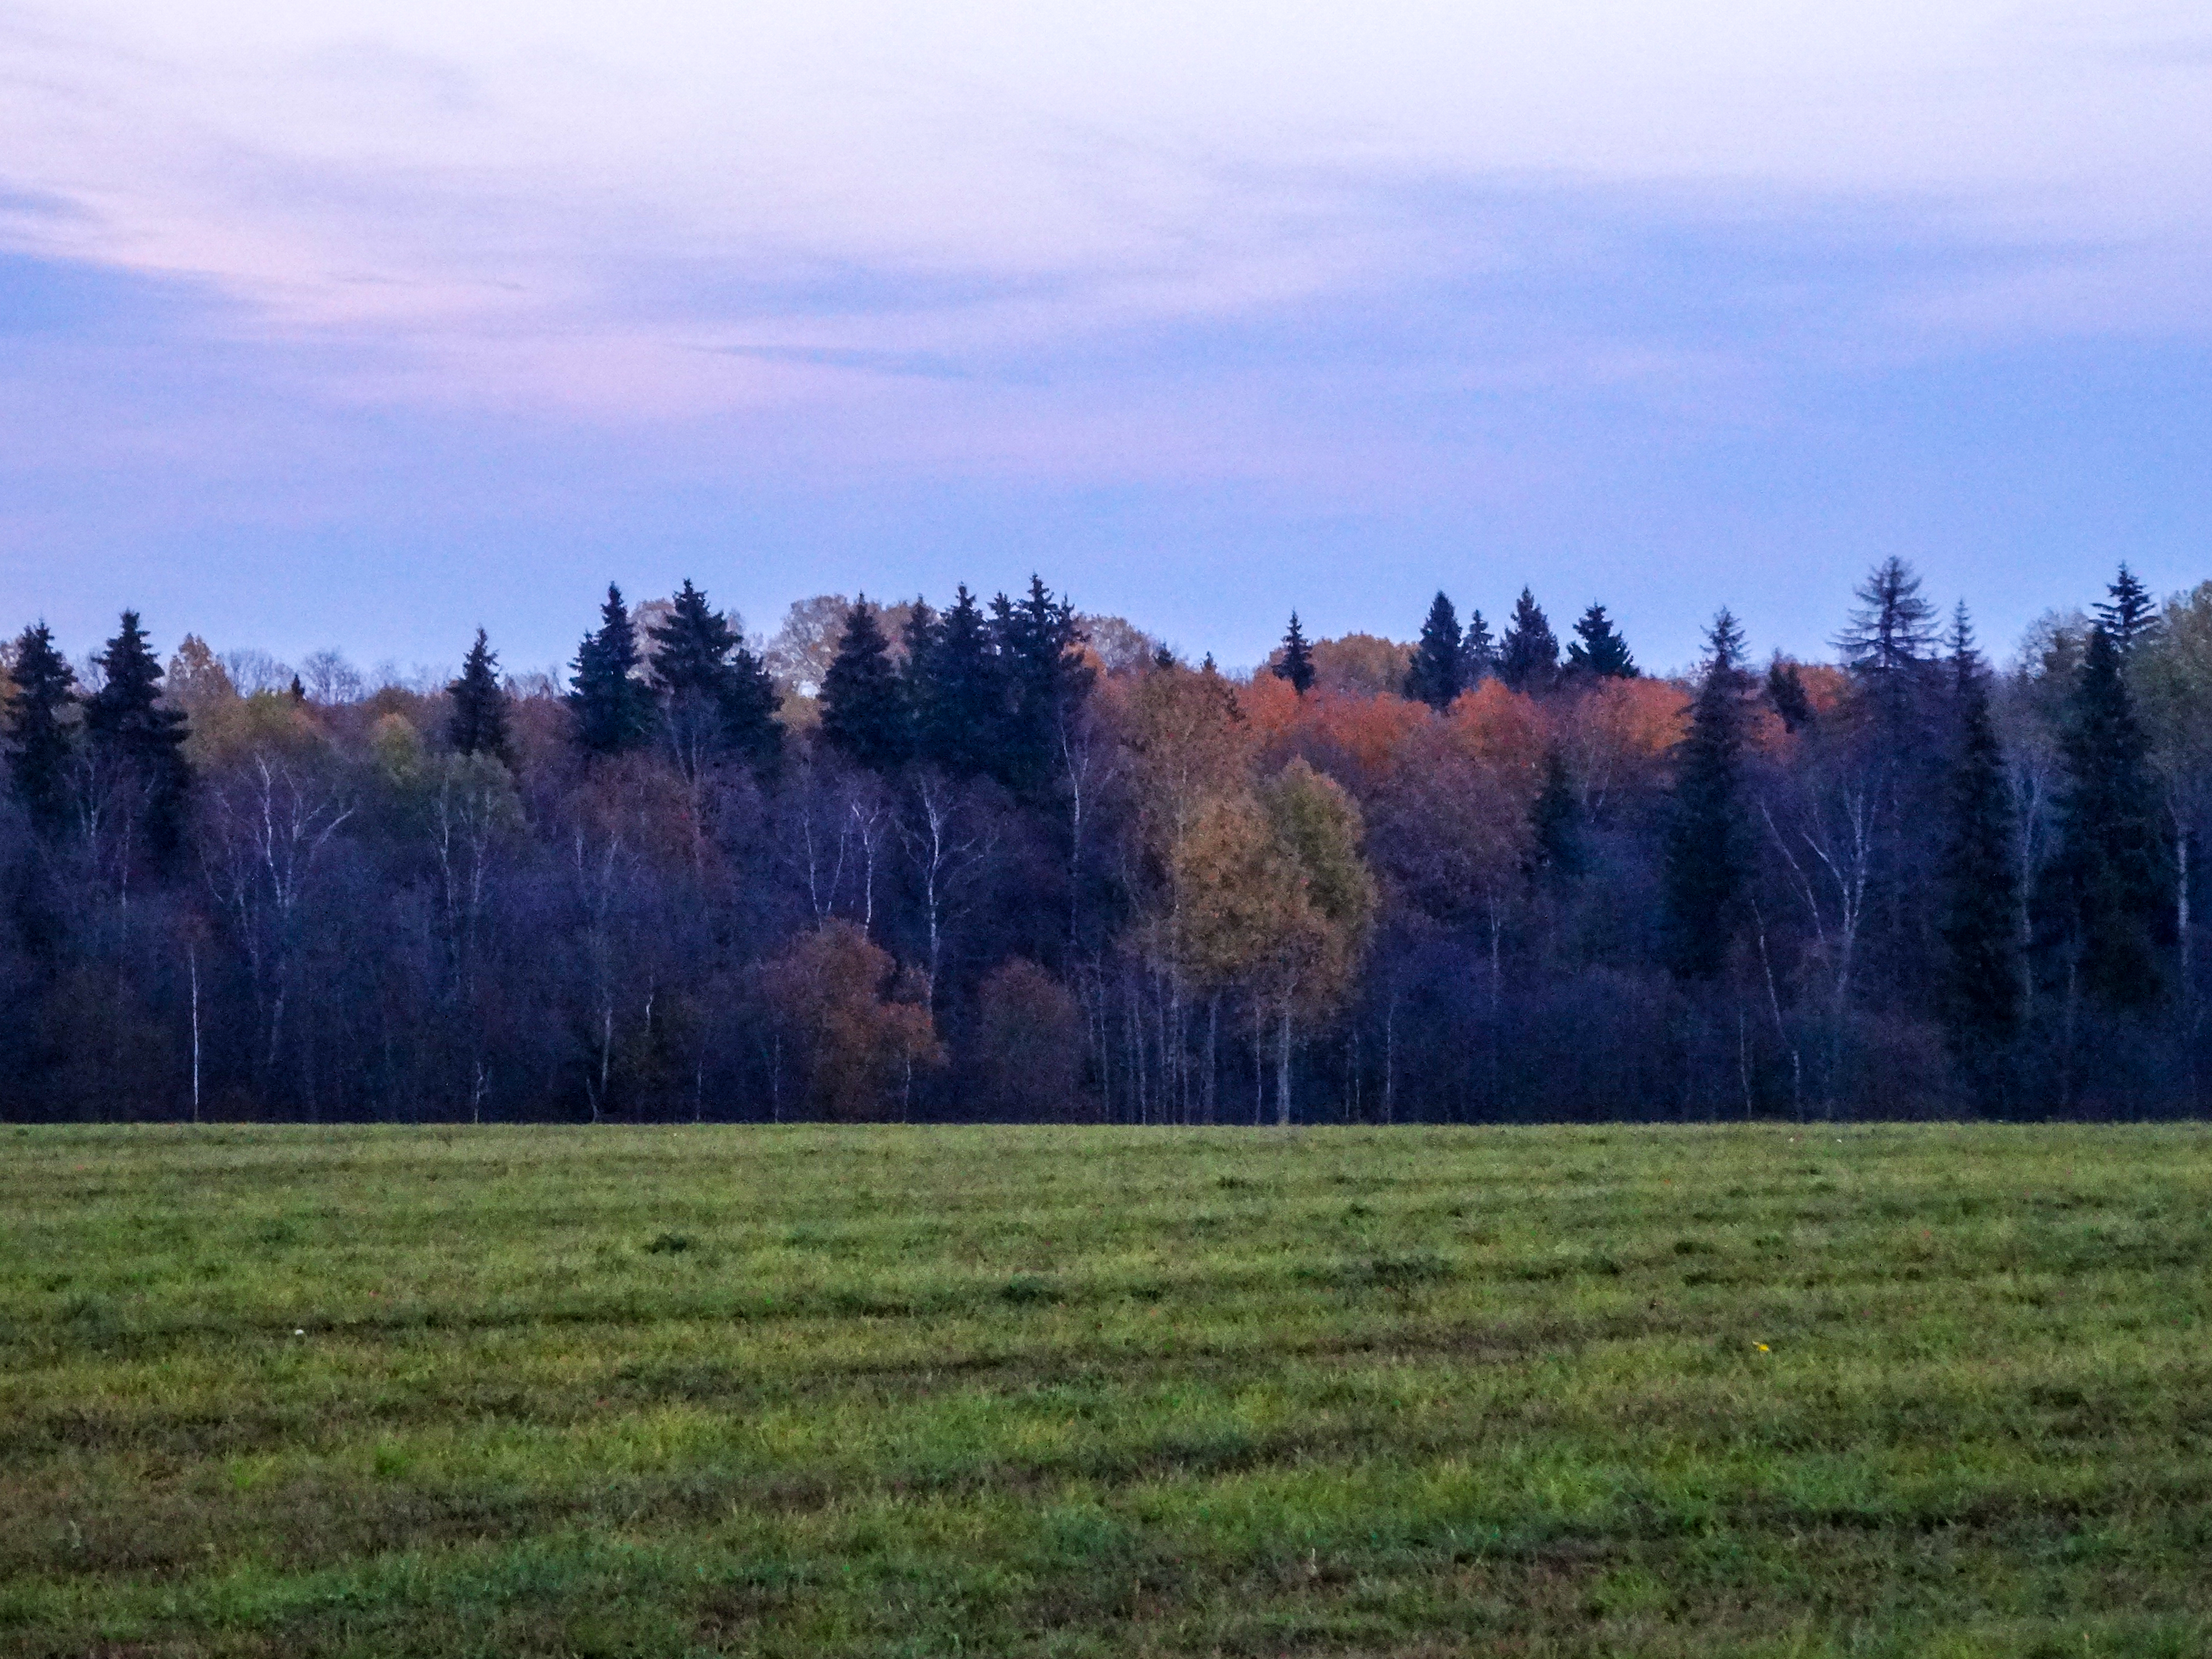
russia, autumn, forest, grass, trees, field, sky, clouds, evening, tourism, nature, moscow oblast, vegetation, natural landscape, natural environment, leaf, plant community, landscape, plain, land lot, pasture, grassland, ecoregion, nature reserve, meadow, wilderness, biome, grass family, rural area, prairie, grove, temperate broadleaf and mixed forest, woodland, Northern hardwood forest, plantation, steppe, temperate coniferous forest, larch, tropical and subtropical coniferous forests, conifer, spruce fir forest, evergreen, agriculture, herbaceous plant, shrubland